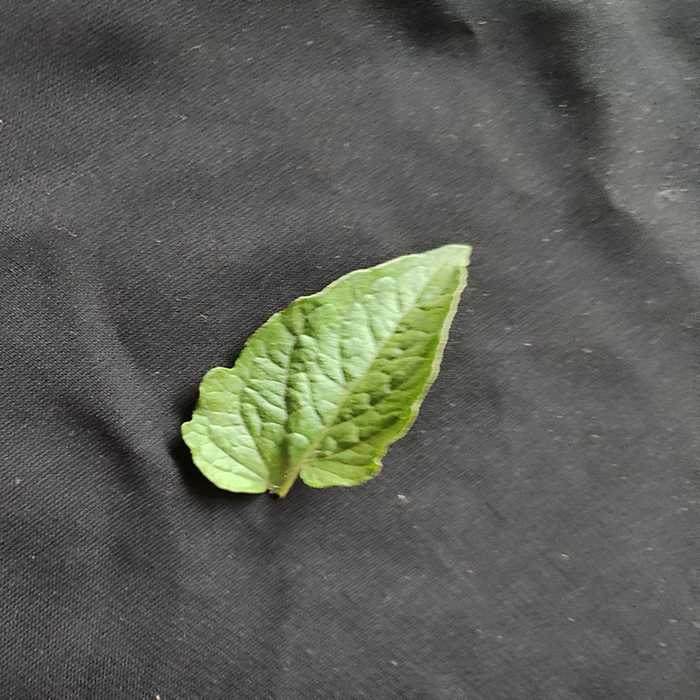
Plant: Tomato
Label: Tomato Fresh leaf